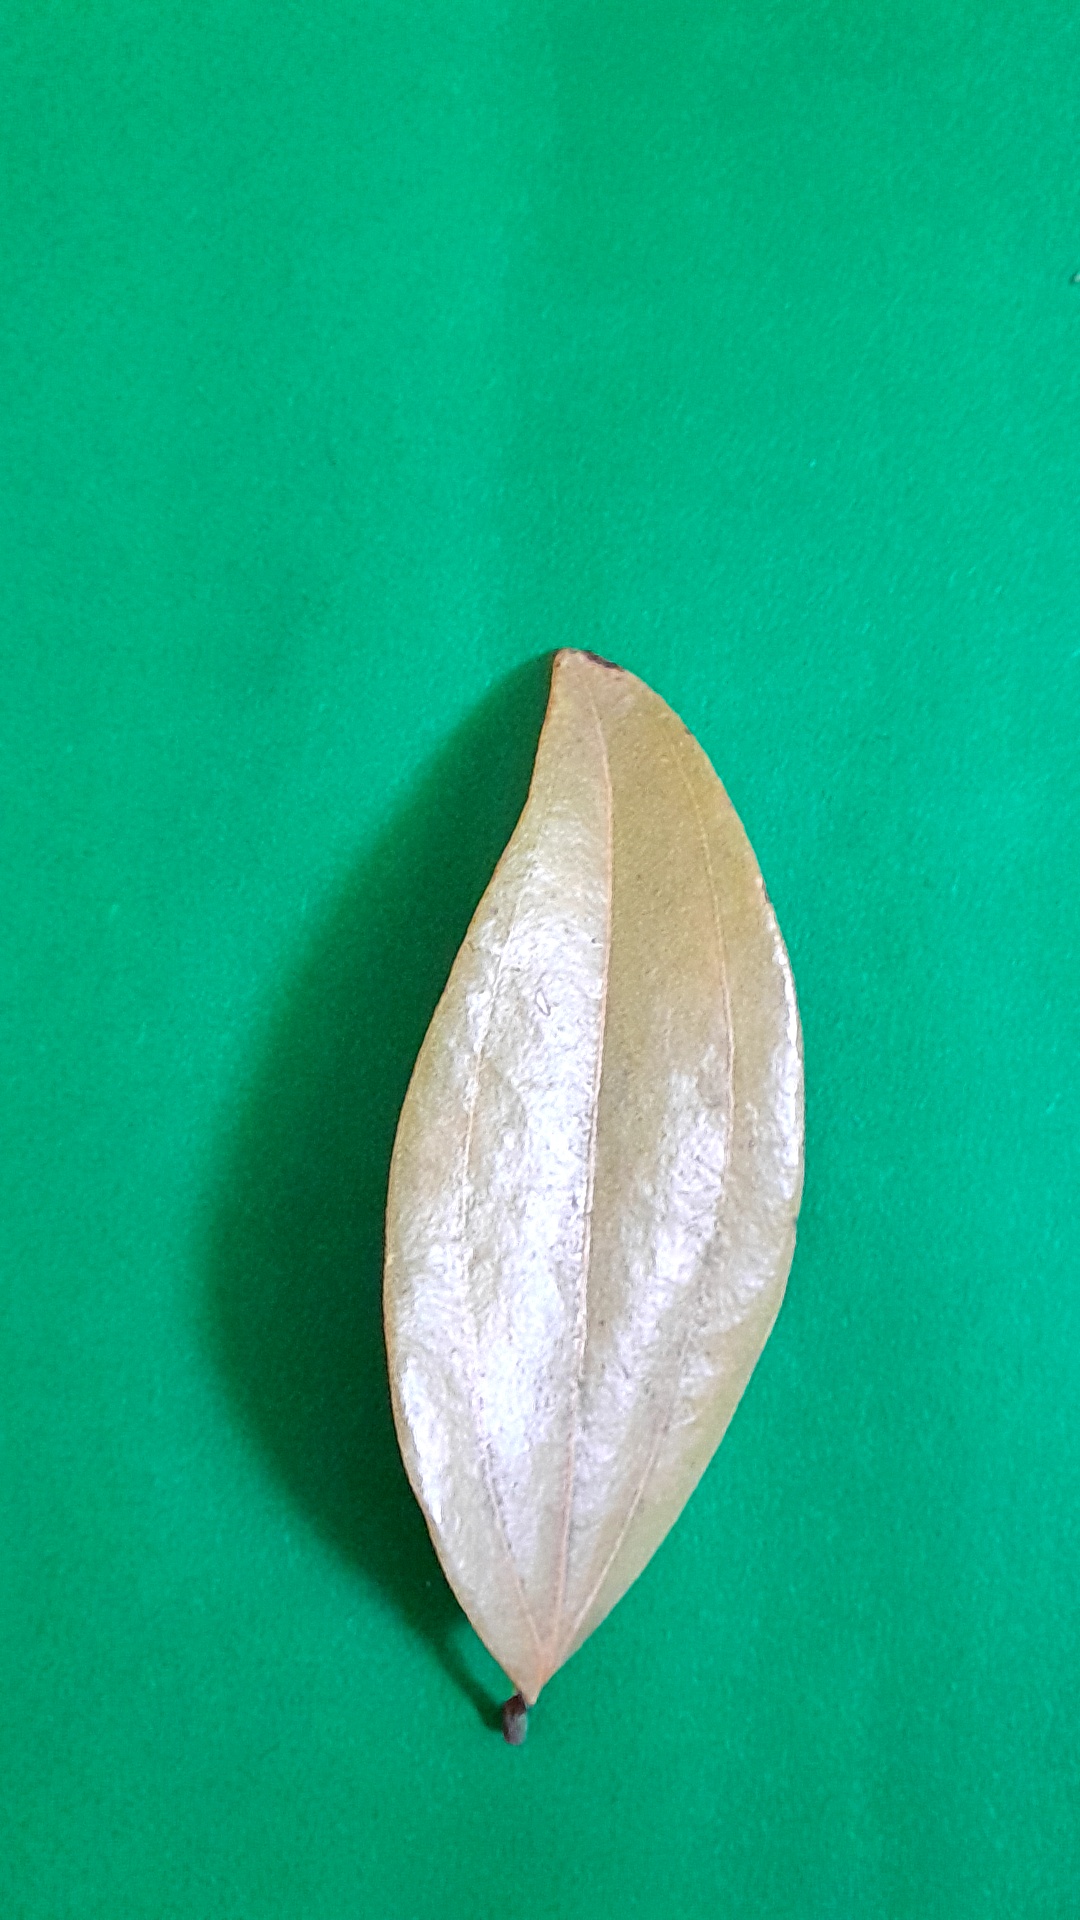
Label: Dry Leaf